Roman funerary practices

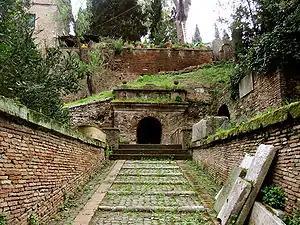
Tomb of the Cornelii Scipios, in use from the 3rd century BC to the 1st century AD, then abandoned. Its fabric was incorporated into the Aurelian walls.

Cemeteries, tombs and their dead were protected by religious and civil laws and interdicts. A place used for burial was a "locus religiosus"; it belonged to the Manes gods because a body was buried there, or found there. Its disturbance was thought to cause pain and discomfort to the deceased, whether senator or slave. The discovery of any previously unknown interment on profane (public or private) land created an immediate encumbrance to its further use; it had revealed itself as a "locus religiosus", and remained so unless the pontifs agreed to revoke its status and remove the body or bones. Death by lightning strike was thought a clear statement by Jupiter that the place and the victim belonged to him; the place was marked out accordingly, and the victim buried, though not with "ordinary rites".